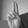
ASL letter: U